Loch Gruinart

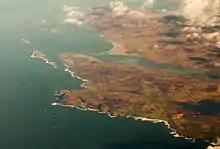
Loch Gruinart (center) and northwest Islay from the air. Ardnave Point and Nave Island at left center.

The Battle of Traigh Ghruinneart was fought on the sands at the south end of the loch on 5 August 1598 between a force from Mull led by Sir Lachlan Mor MacLean of Duart and the Islay men led by Sir James MacDonald, 9th of Dunnyveg, son of Angus MacDonald of Dunyvaig and the Glens, in which Macleans were defeated and all killed, including Sir Lachlan, save one who survived by swimming to Nave Island.